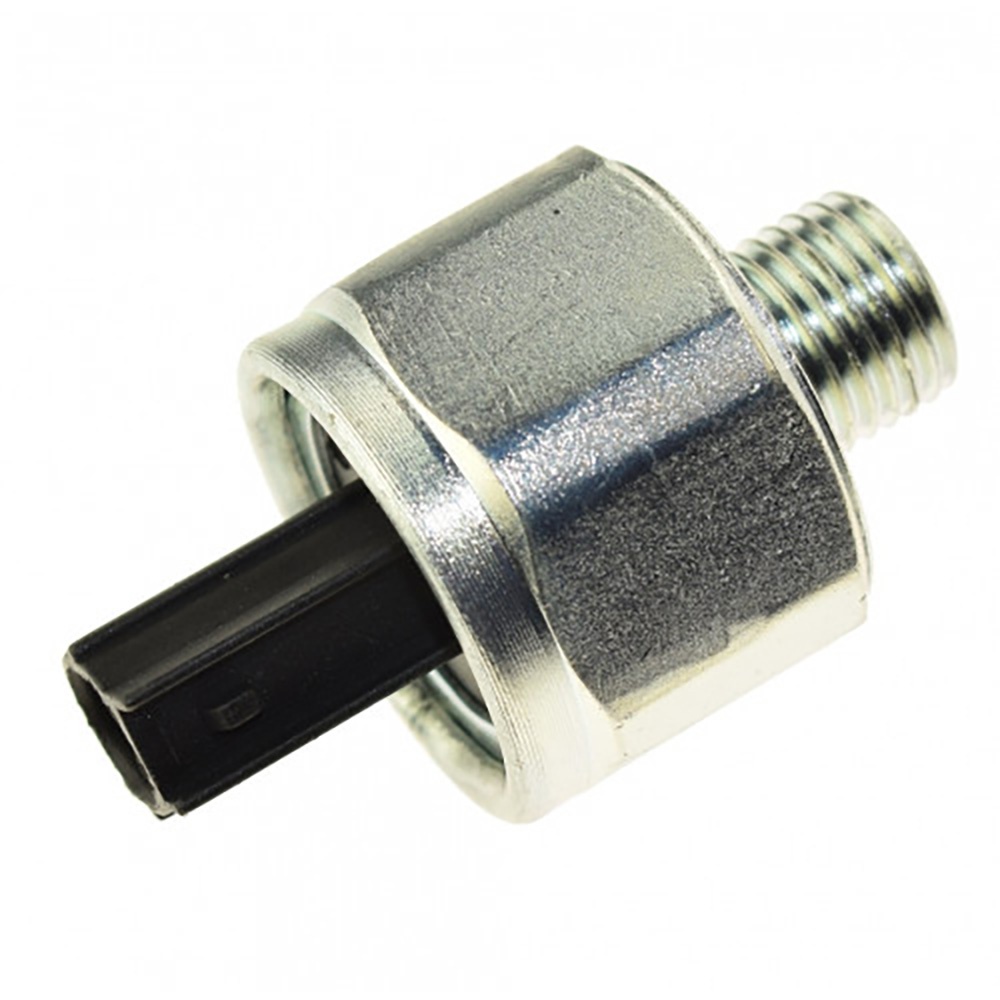
Regitar USA Knock Sensor f/Honda Engines [RMH005]
Knock Sensor for Honda Engines Knock Sensor for Honda Engines: 2004 - 2007 BF135HP - BF150HP 4-stroke engines. Engine Brand: Honda Fitment: 2004 - 2007 BF135 - BF150 4-stroke O/B motor
Brand: Regitar U.S.A.
Category: Vehicles & Parts > Vehicle Parts & Accessories > Motor Vehicle Parts > Motor Vehicle Sensors & Gauges > Knock Sensors